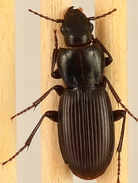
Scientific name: Pterostichus restrictus
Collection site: Rocky Mountains NEON (RMNP), plot RMNP_012